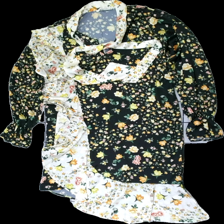
View: front
Type: Dress
Category: Ladies
Brand: Zara
Colors: Black, Orange, Yellow, Multicolor
Material: 100% Polyester
Pattern: Floral print
Cut: Regular
Size: 34
Season: All
Price range: 50-100
Recommended usage: Reuse
Description: Floral satin dress